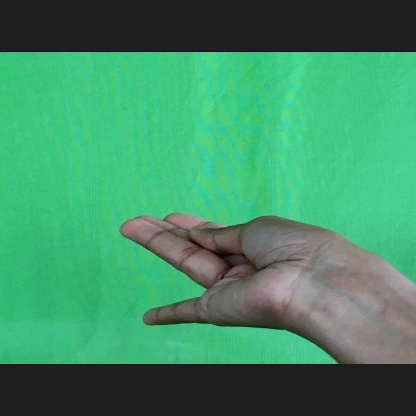
Mudra: Chaturam